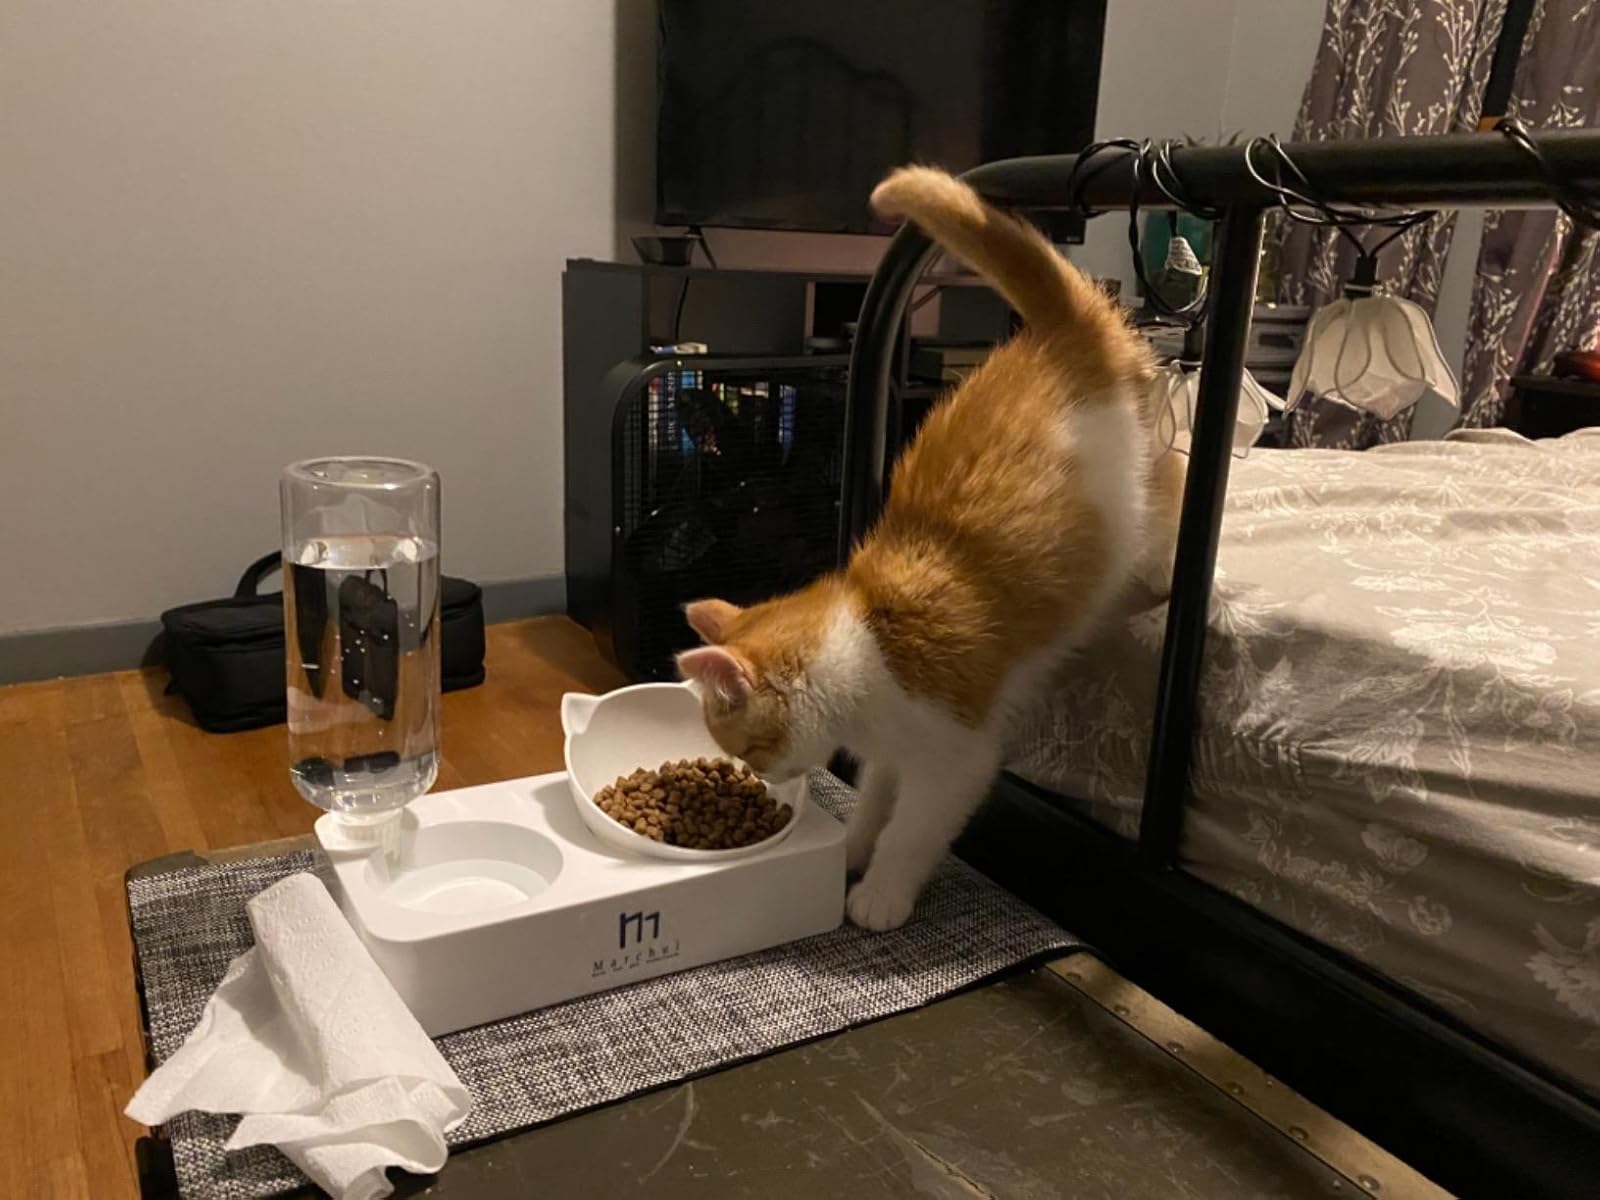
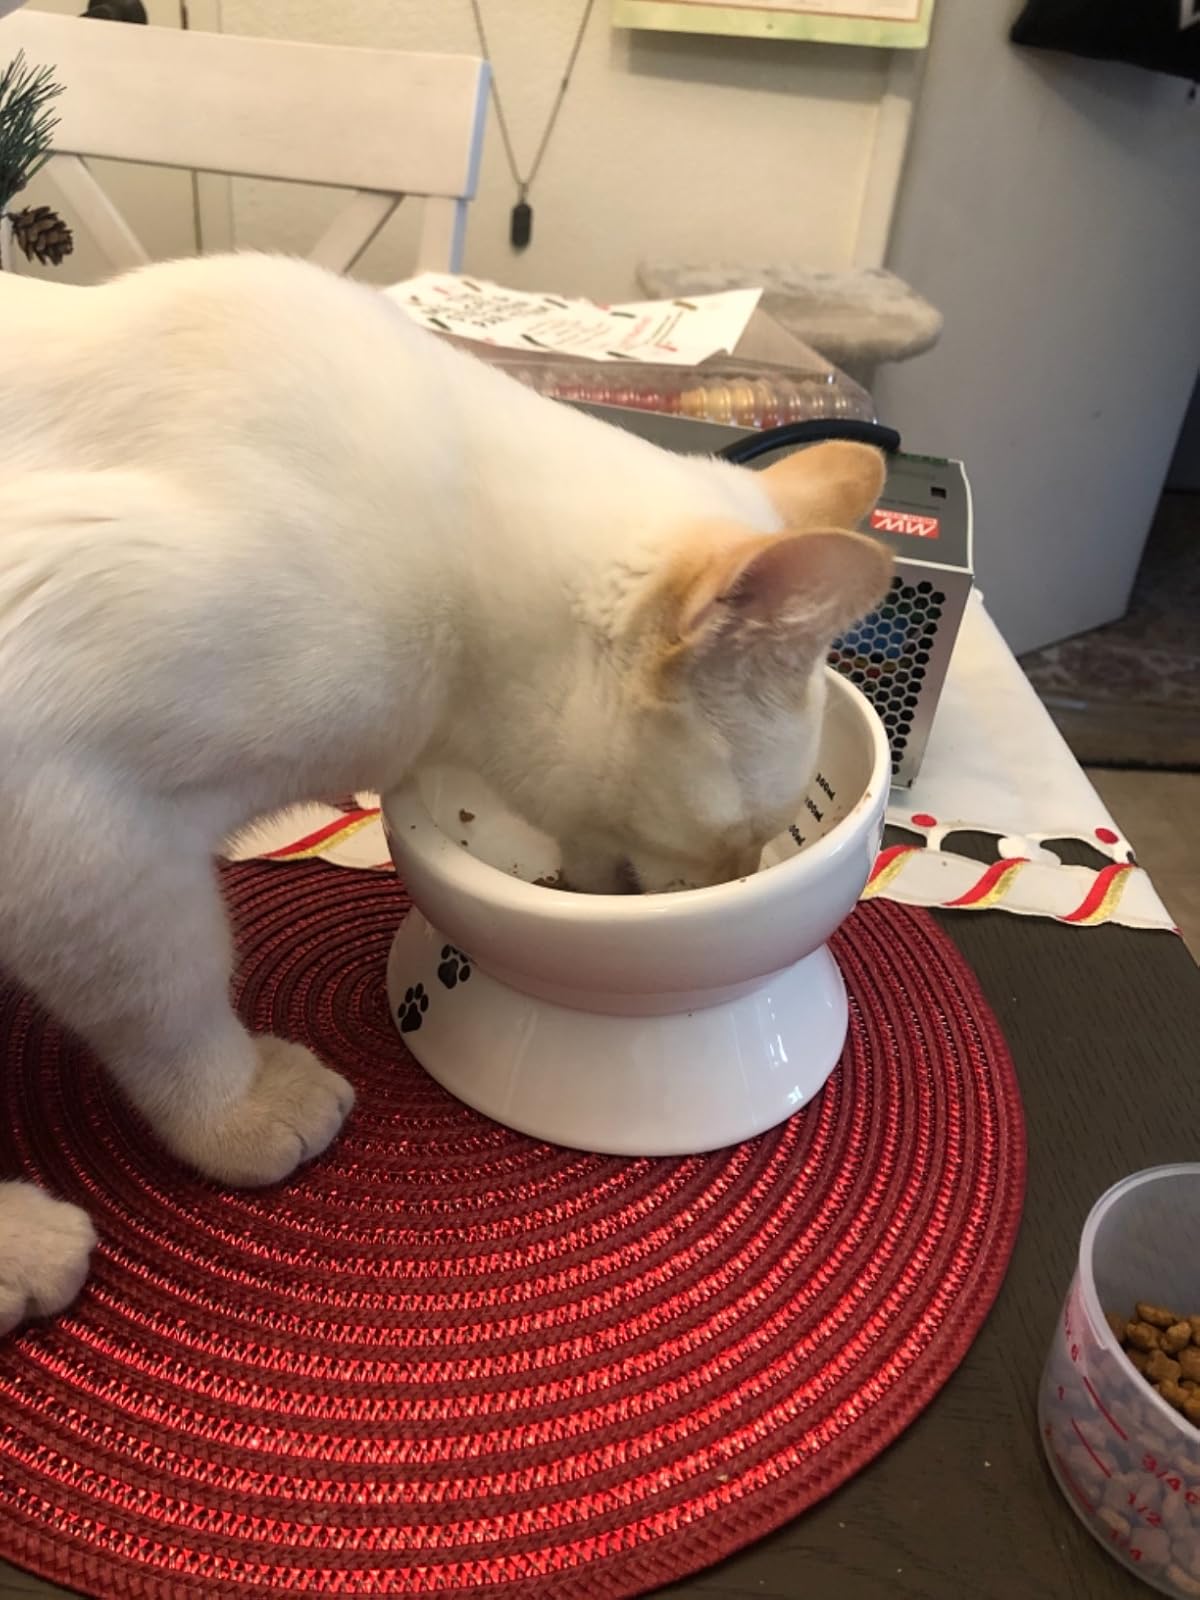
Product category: items_bowl
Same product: no